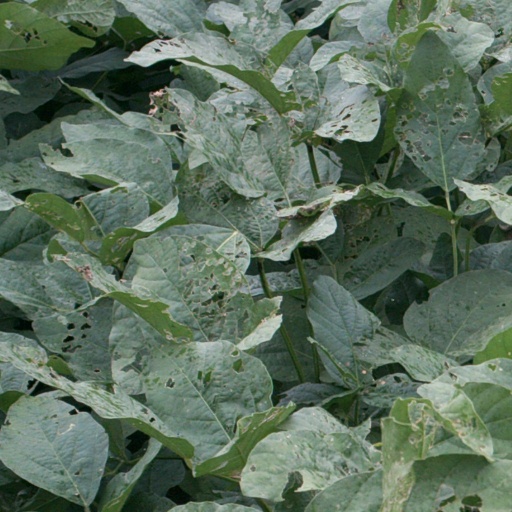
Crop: soybean